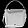
Label: Bag